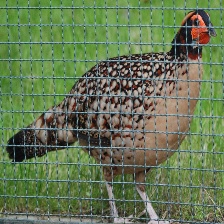
Species: CABOTS TRAGOPAN
Scientific name: TRAGOPAN CABOTI